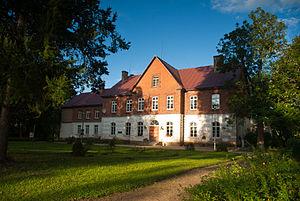
Voici une liste de manoirs en Estonie.